Charley Morgan

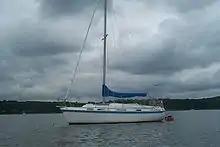
Morgan Out Island 28

Charley E. Morgan (November 17, 1929 - January 7, 2023) was a legendary American sailboat racer and designer. He was best known as the founder of Morgan Yacht Corporation.